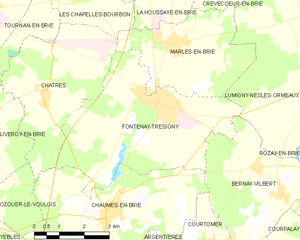
Carte des communes françaises Fontenay-Trésigny